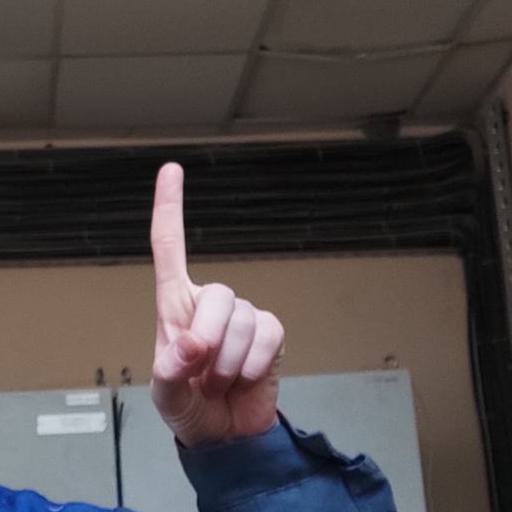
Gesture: one